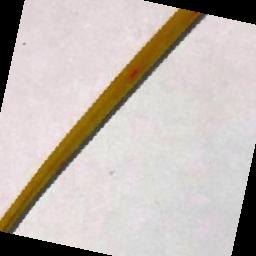
Label: Rice___Brown_Spot